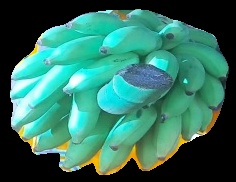
Variety: elakki-bale
Grade: grade2